Aircraft diesel engine

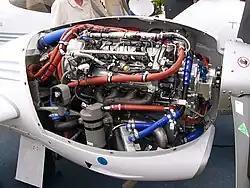
Thielert Centurion aircraft diesel engine

The aircraft diesel engine or aero diesel is a diesel-powered aircraft engine. They were used in airships and tried in aircraft in the late 1920s and 1930s, but were never widely adopted until recently. Their main advantages are their excellent specific fuel consumption, the reduced flammability and somewhat higher density of their fuel, but these have been outweighed by a combination of inherent disadvantages compared to gasoline-fueled or turboprop engines. The ever-rising cost of avgas and doubts about its future availability have spurred a resurgence in aircraft diesel engine production in the early 2010s.